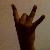
The image shows a hand gesture representing the number 8 in Indian Sign Language.